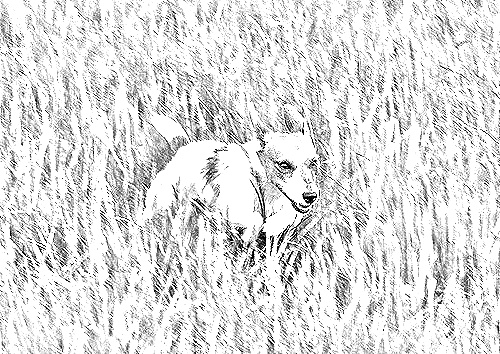
Portrait style: Sketch Portrait